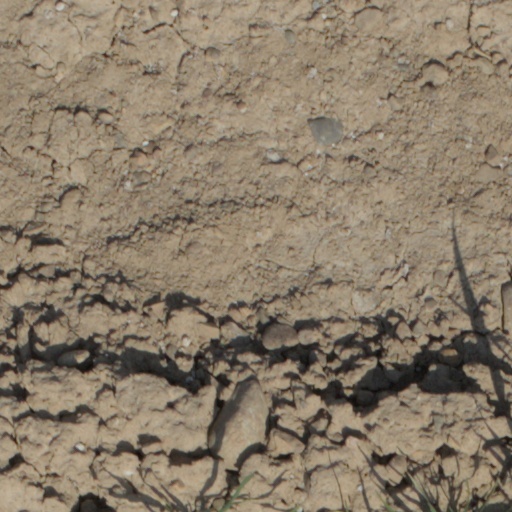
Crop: wheat